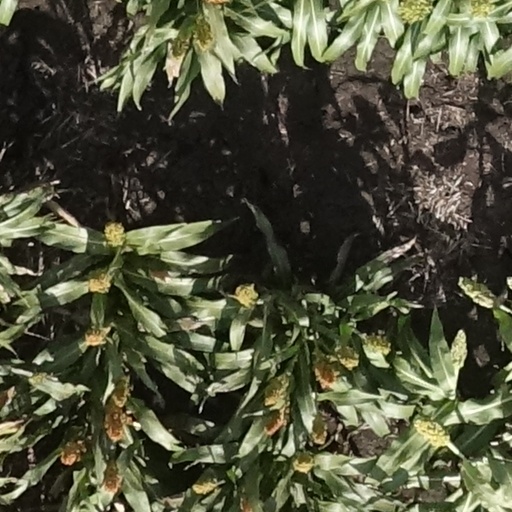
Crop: sorghum